2022 UEFA Europa League final

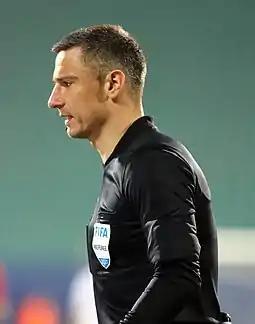
Slovenian referee Slavko Vinčić officiated the final.

On 11 May 2022, UEFA named Slovenian official Slavko Vinčić as the referee for the final. Vinčić had been a FIFA referee since 2010, and was previously an additional assistant referee in the 2017 UEFA Europa League Final and the fourth official in the 2021 UEFA Europa League Final. He also worked as an additional assistant referee in the 2012 UEFA Super Cup. He officiated ten matches in the 2021–22 Champions League season, with two matches in qualification, five in the group stage and three knockout fixtures. He served as a referee at UEFA Euro 2020, where he officiated two group matches and a quarter-final. He was joined by three of his fellow countrymen, with Tomaž Klančnik and Andraž Kovačič as assistant referees, and Jure Praprotnik as one of the assistant VAR officials. Srđan Jovanović of Serbia served as the fourth official, while Dutchman Pol van Boekel was appointed as the video assistant referee. Spaniards Alejandro Hernández Hernández and Roberto Díaz Pérez del Palomar served as the other assistant VAR officials.